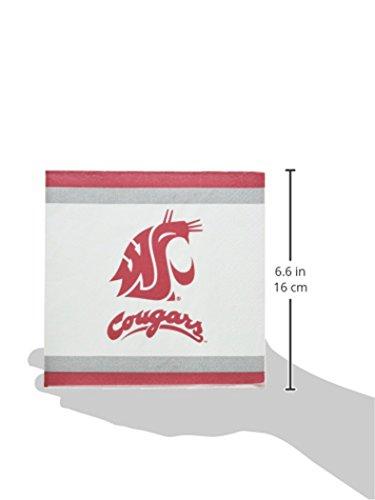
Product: Mayflower Distributing Company 55244 Washington State Lunch Napkin, 6.5-Inch, Multicolor
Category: Toys & Games | Party Supplies | Party Tableware | Napkins
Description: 4 kg each.
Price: $6.27
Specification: ProductDimensions:6.5x0.1x6.5inches|ItemWeight:2.88ounces|ShippingWeight:2.88ounces(Viewshippingratesandpolicies)|Manufacturer:MayflowerDistributingCompany|ASIN:B005WX54VA|Itemmodelnumber:55244|DatefirstlistedonAmazon:October18,2011